Mark Clarke (politician)

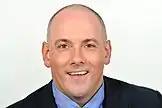
Robert Halfon MP

Further to this, it was reported on 20 November 2015 that the entire National Executive Committee of Conservative Future had been suspended over some scandals which overlapped with allegations of criminal activity occurring on "Road Trip" and allegedly perpetrated by Clarke. Aside from the interrelationship between Conservative Future activists and Road Trip activities, the most prominent of the allegations was that of Alexandra Paterson, the Conservative Future chairman, and her alleged affair with Robert Halfon MP. In this episode it was alleged that Clarke had orchestrated a plot to record documentary evidence of Paterson and Halfon having an affair. Halfon is reported to have discovered an attempt to blackmail him and reported the news to Downing Street. With the "Tatler Tory" scandal seemingly pervading into more senior ranks of the Conservative Party it was deemed that the National Executive of Conservative Future had not delivered a reasonable duty of care to its members nor acted with propriety.